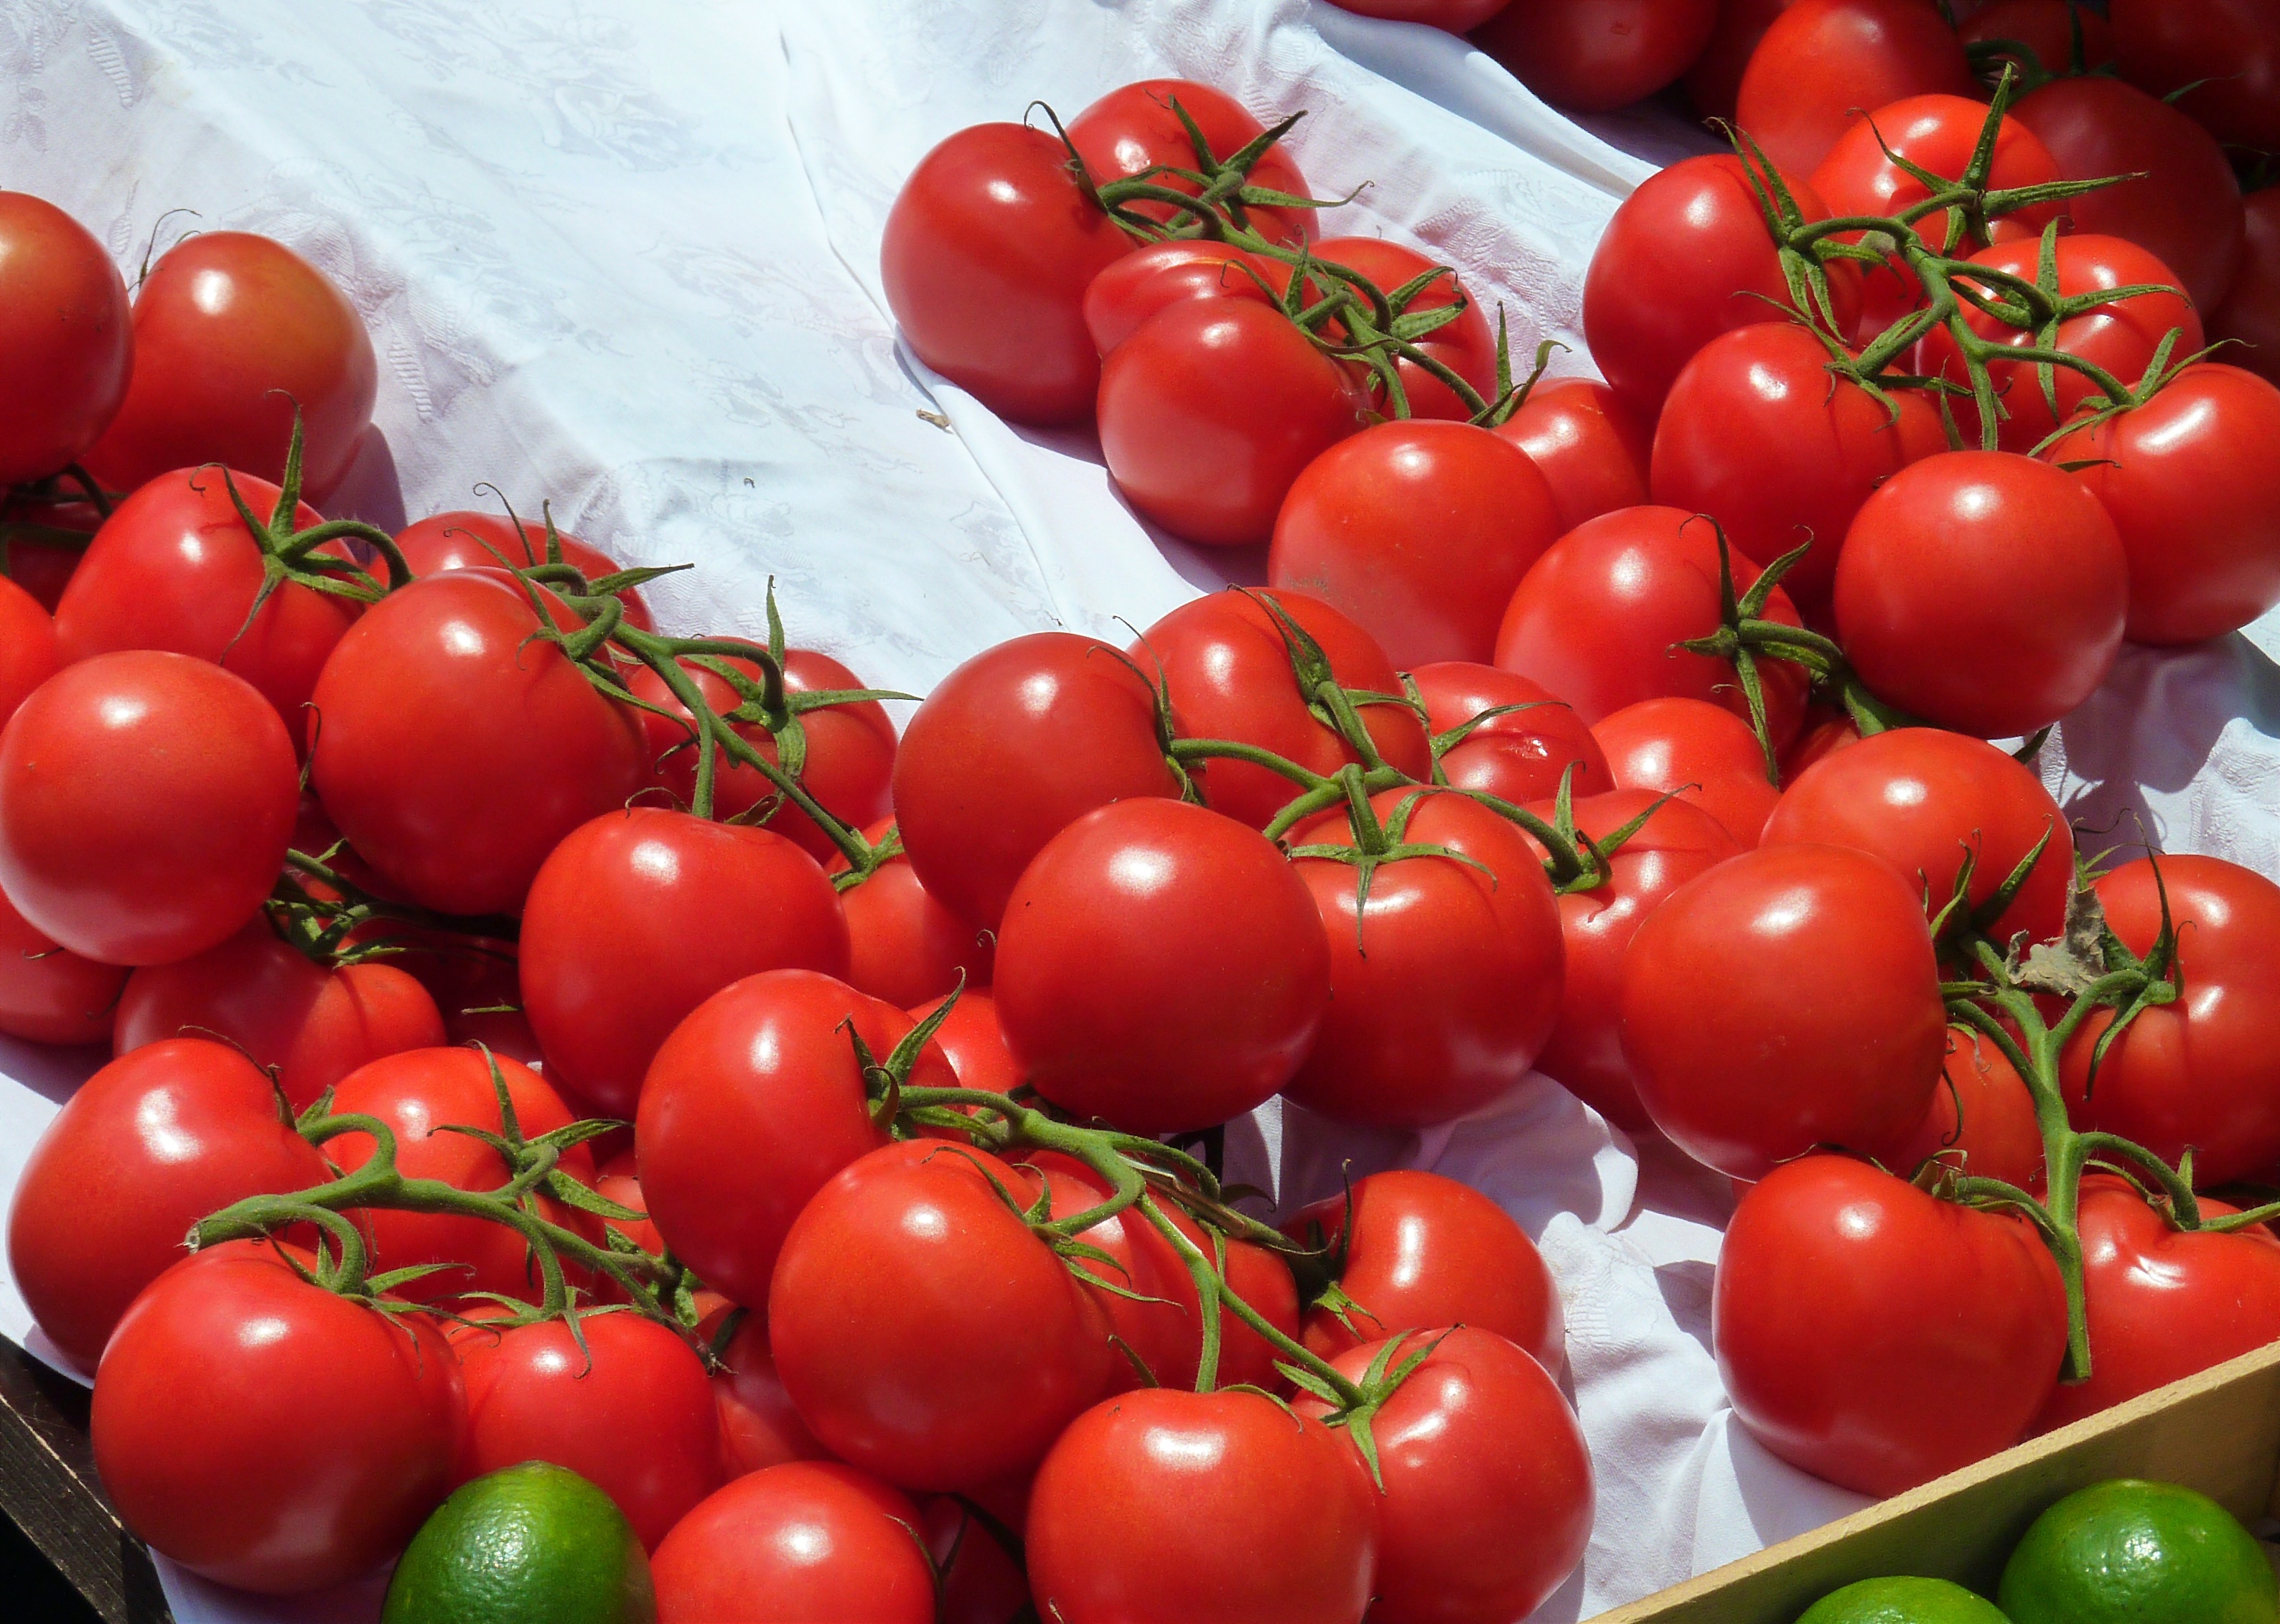
plant, fruit, food, red, produce, vegetable, market, marketplace, healthy, delicious, tomato, market stall, vegetables, tomatoes, buy, of course, farmers local market, flowering plant, vegetable market, land plant, potato and tomato genus